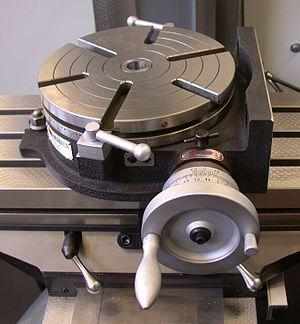
Le plateau diviseur est un appareil, monté sur machine-outil, qui permet de placer des pièces suivant un angle et un axe bien précis.